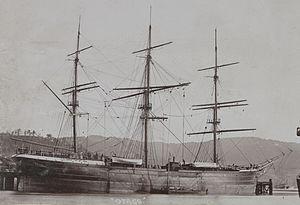
Lord Jim est un roman de Joseph Conrad publié en feuilleton d'octobre 1899 à novembre 1900 dans le périodique Blackwood's Magazine et en un volume dans une version révisée à la fin de cette même année. Appartenant à la première partie de la carrière littéraire de l'auteur, il en représente un jalon important par son succès immédiat, le premier et aussi l'un des rares que l'auteur ait jamais obtenus.